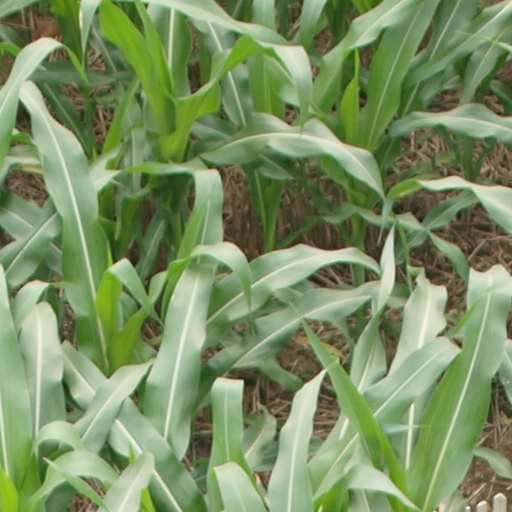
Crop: maize; corn